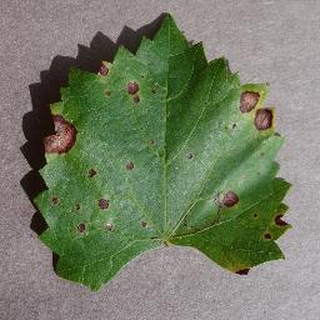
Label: grape_black_rot